Ancient Order of Hibernians

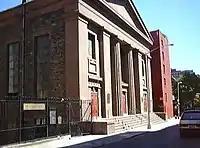
St. James Church, New York City

After the 1916 Easter Rising the organisation declined outside of Ulster, its members absorbed into Sinn Féin and the Irish Republican Army (the IRA). In many areas the organisation provided by the AOH was the nearest thing to a paramilitary force. On the other hand, on 13 June 1916 Joe Devlin chaired an AOH Convention in Dublin that approved the proposed partition of Ireland by 475 votes to 265.